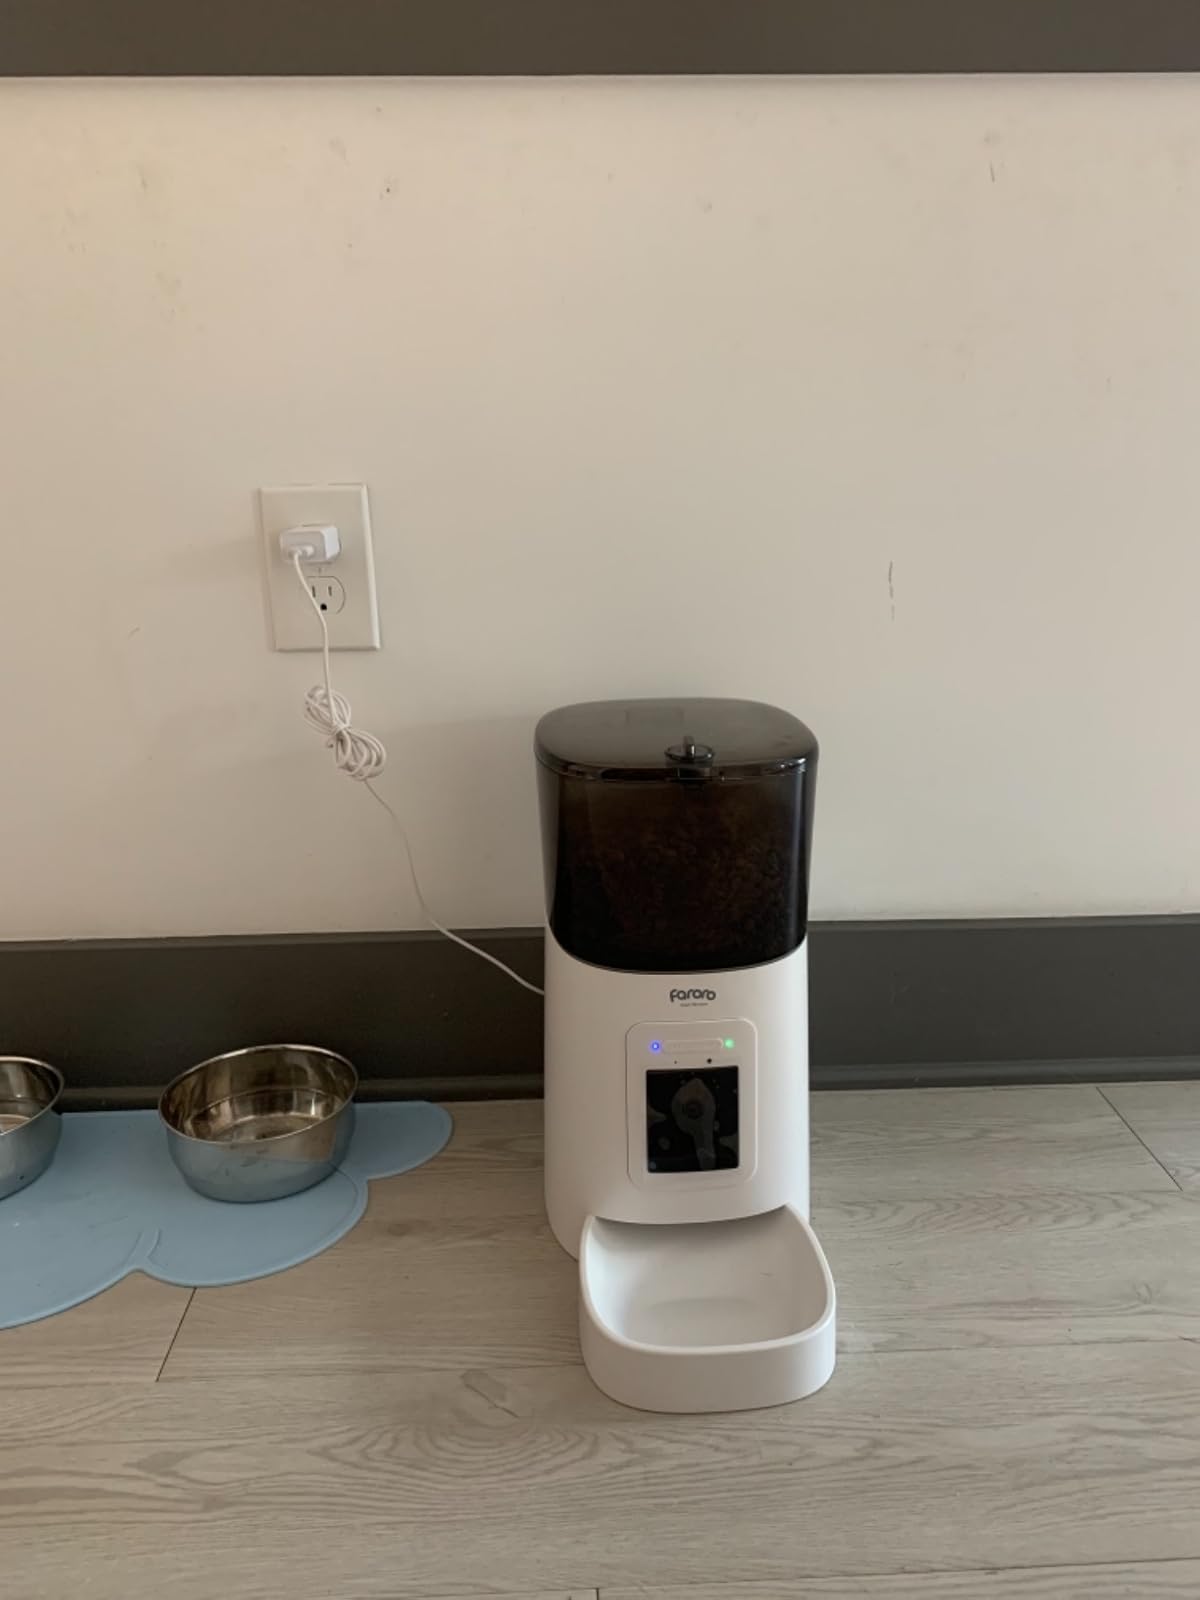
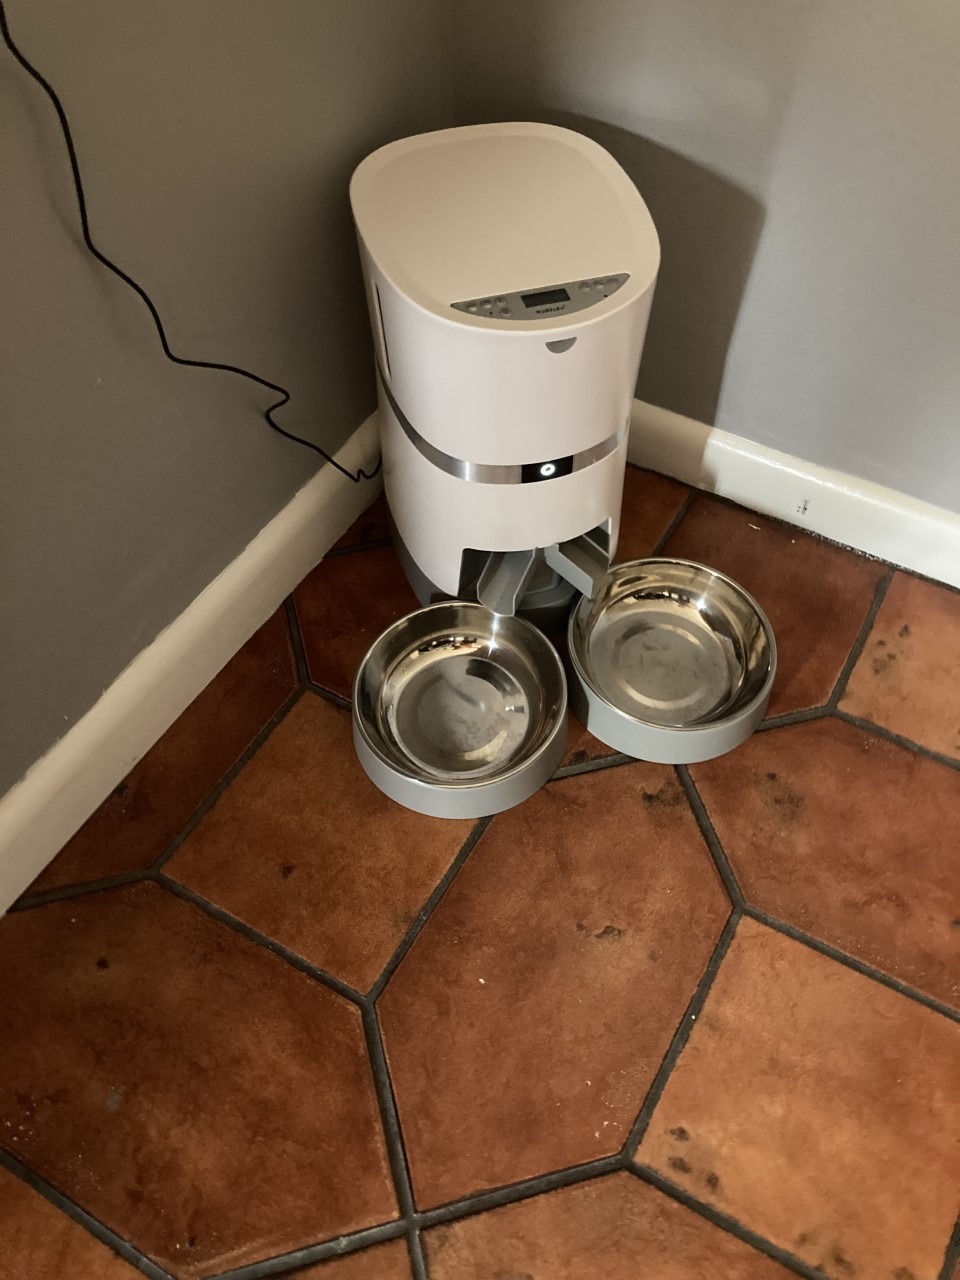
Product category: items_feeder
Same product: no